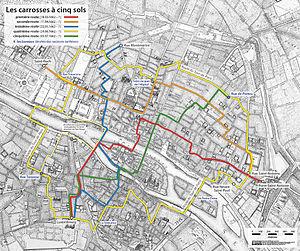
Plan des lignes des carrosses à cinq sols, transposés sur le plan de Paris de Jouvin de Rochefort de 1672
Les carrosses à cinq sols constituent la première expérience au monde de transport en commun urbain, concept développé par le philosophe et mathématicien Blaise Pascal.